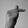
ASL letter: T